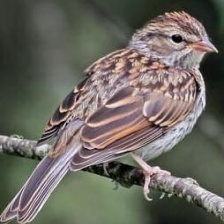
Species: CHIPPING SPARROW
Scientific name: SPIZELLA PASSERINA